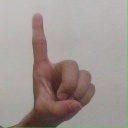
अक्षर: ड